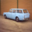
Label: automobile